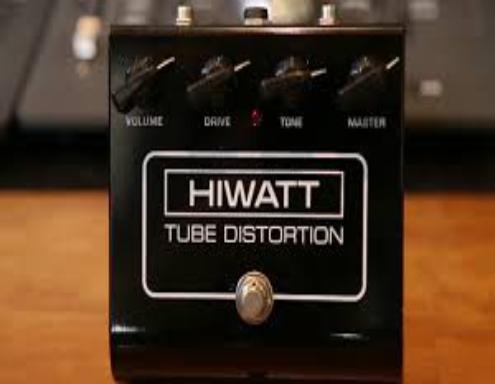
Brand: Hiwatt
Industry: Electronic